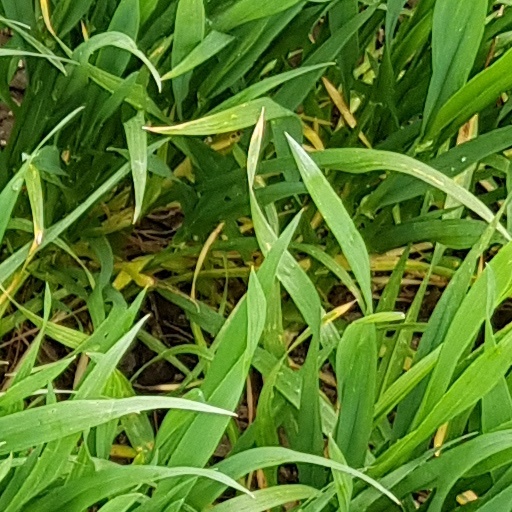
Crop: wheat